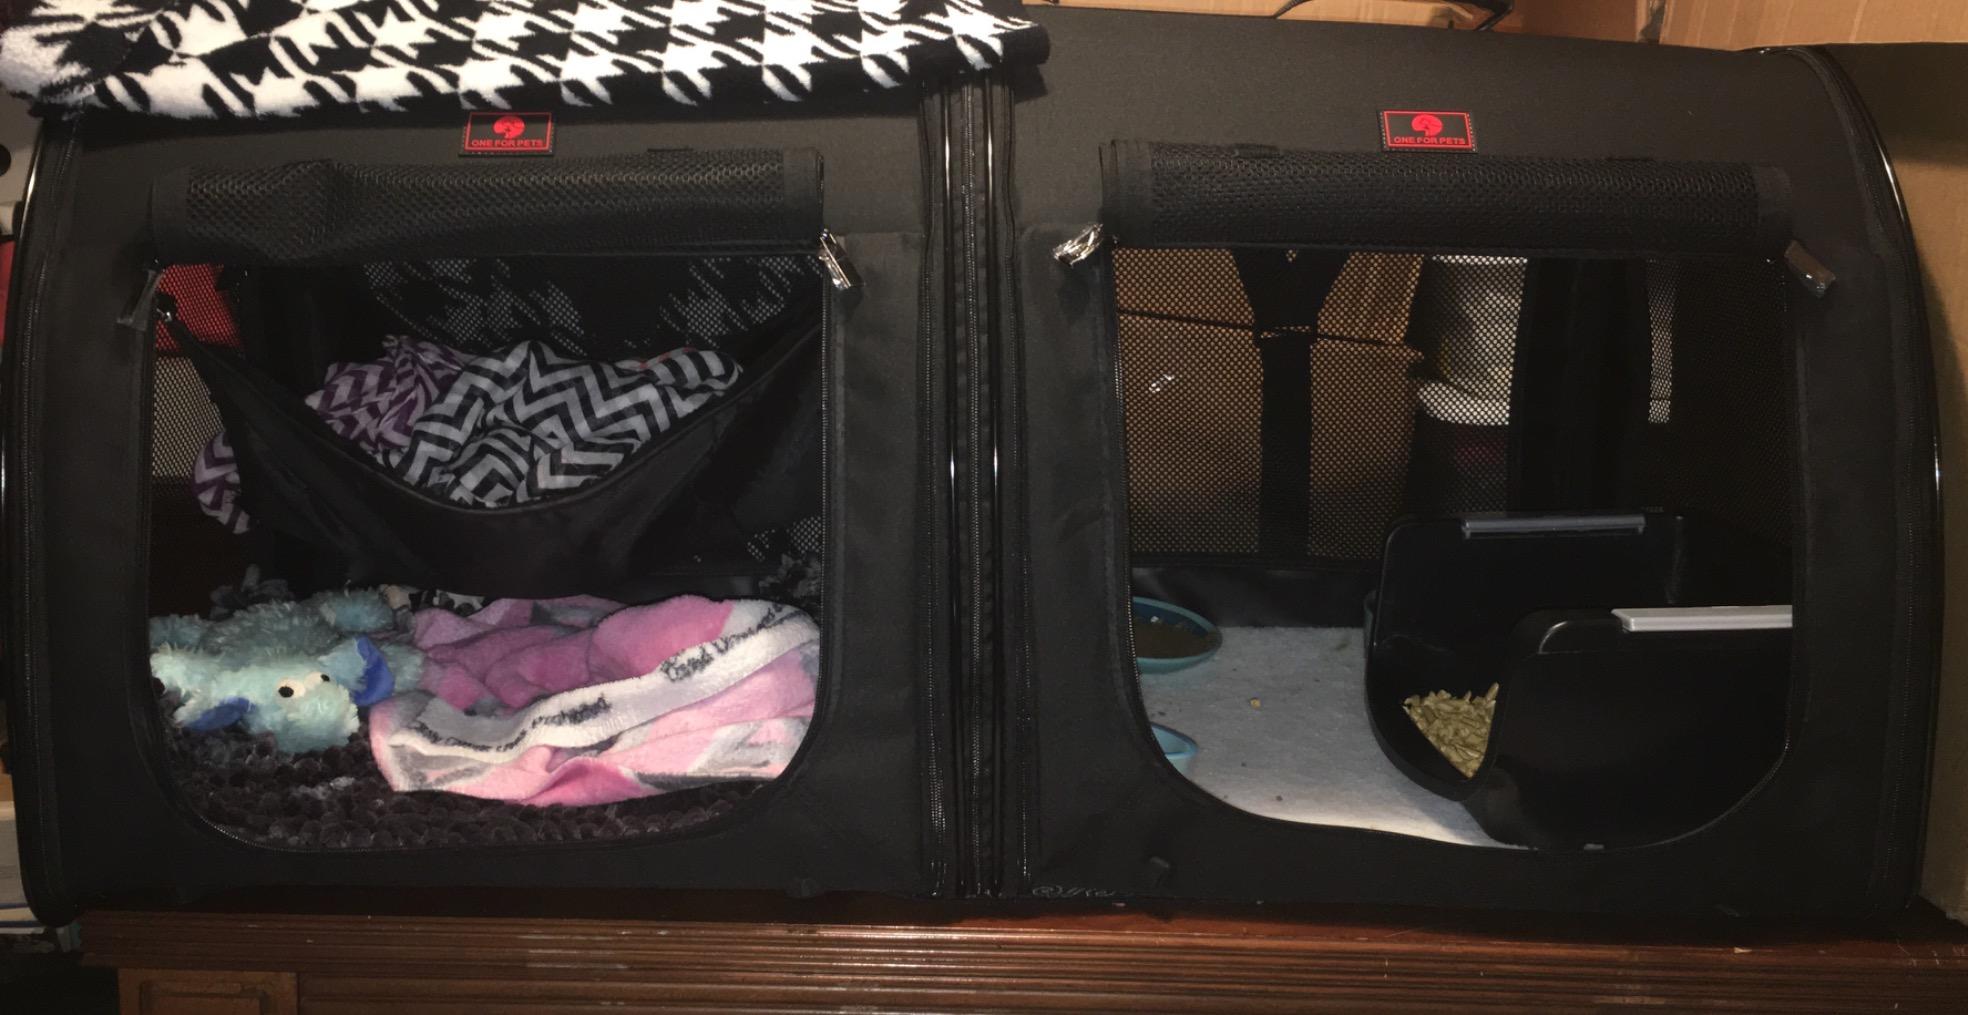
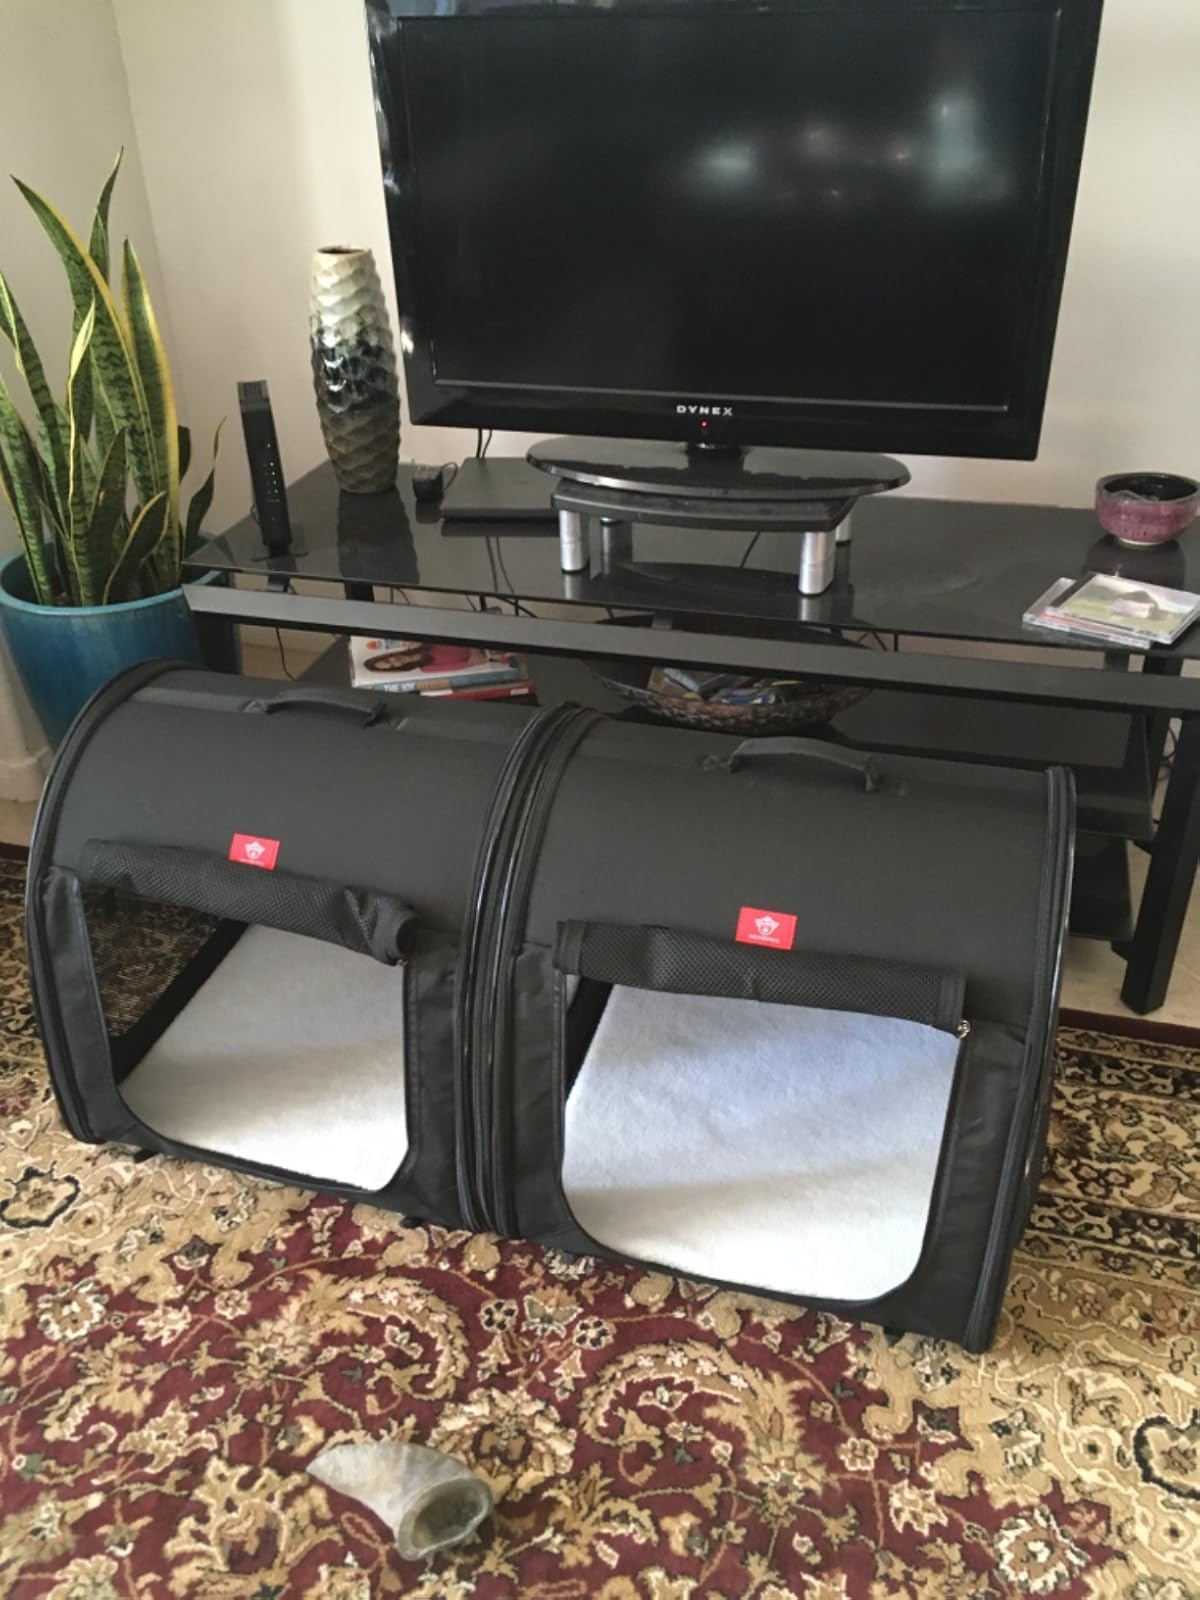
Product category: items_kennel
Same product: yes